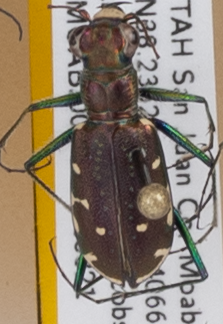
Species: Cicindela punctulata punctulata
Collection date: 2018-08-21
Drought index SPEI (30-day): -1.604
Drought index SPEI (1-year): -2.09
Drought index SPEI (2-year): -2.09